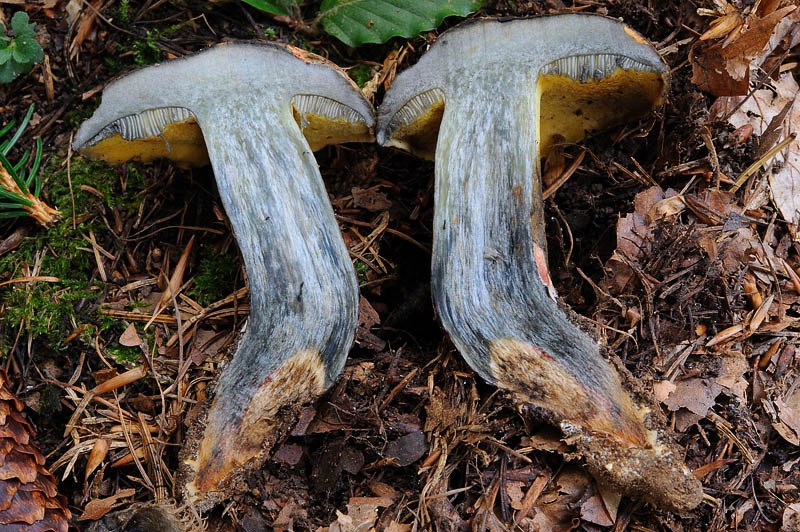
Label: mushroom